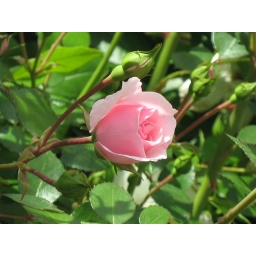
Beautiful pink rose in my rose garden.